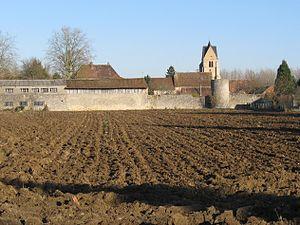
Gy-les-Nonains
Gy-les-Nonains est une commune française située dans le département du Loiret en région Centre-Val de Loire.